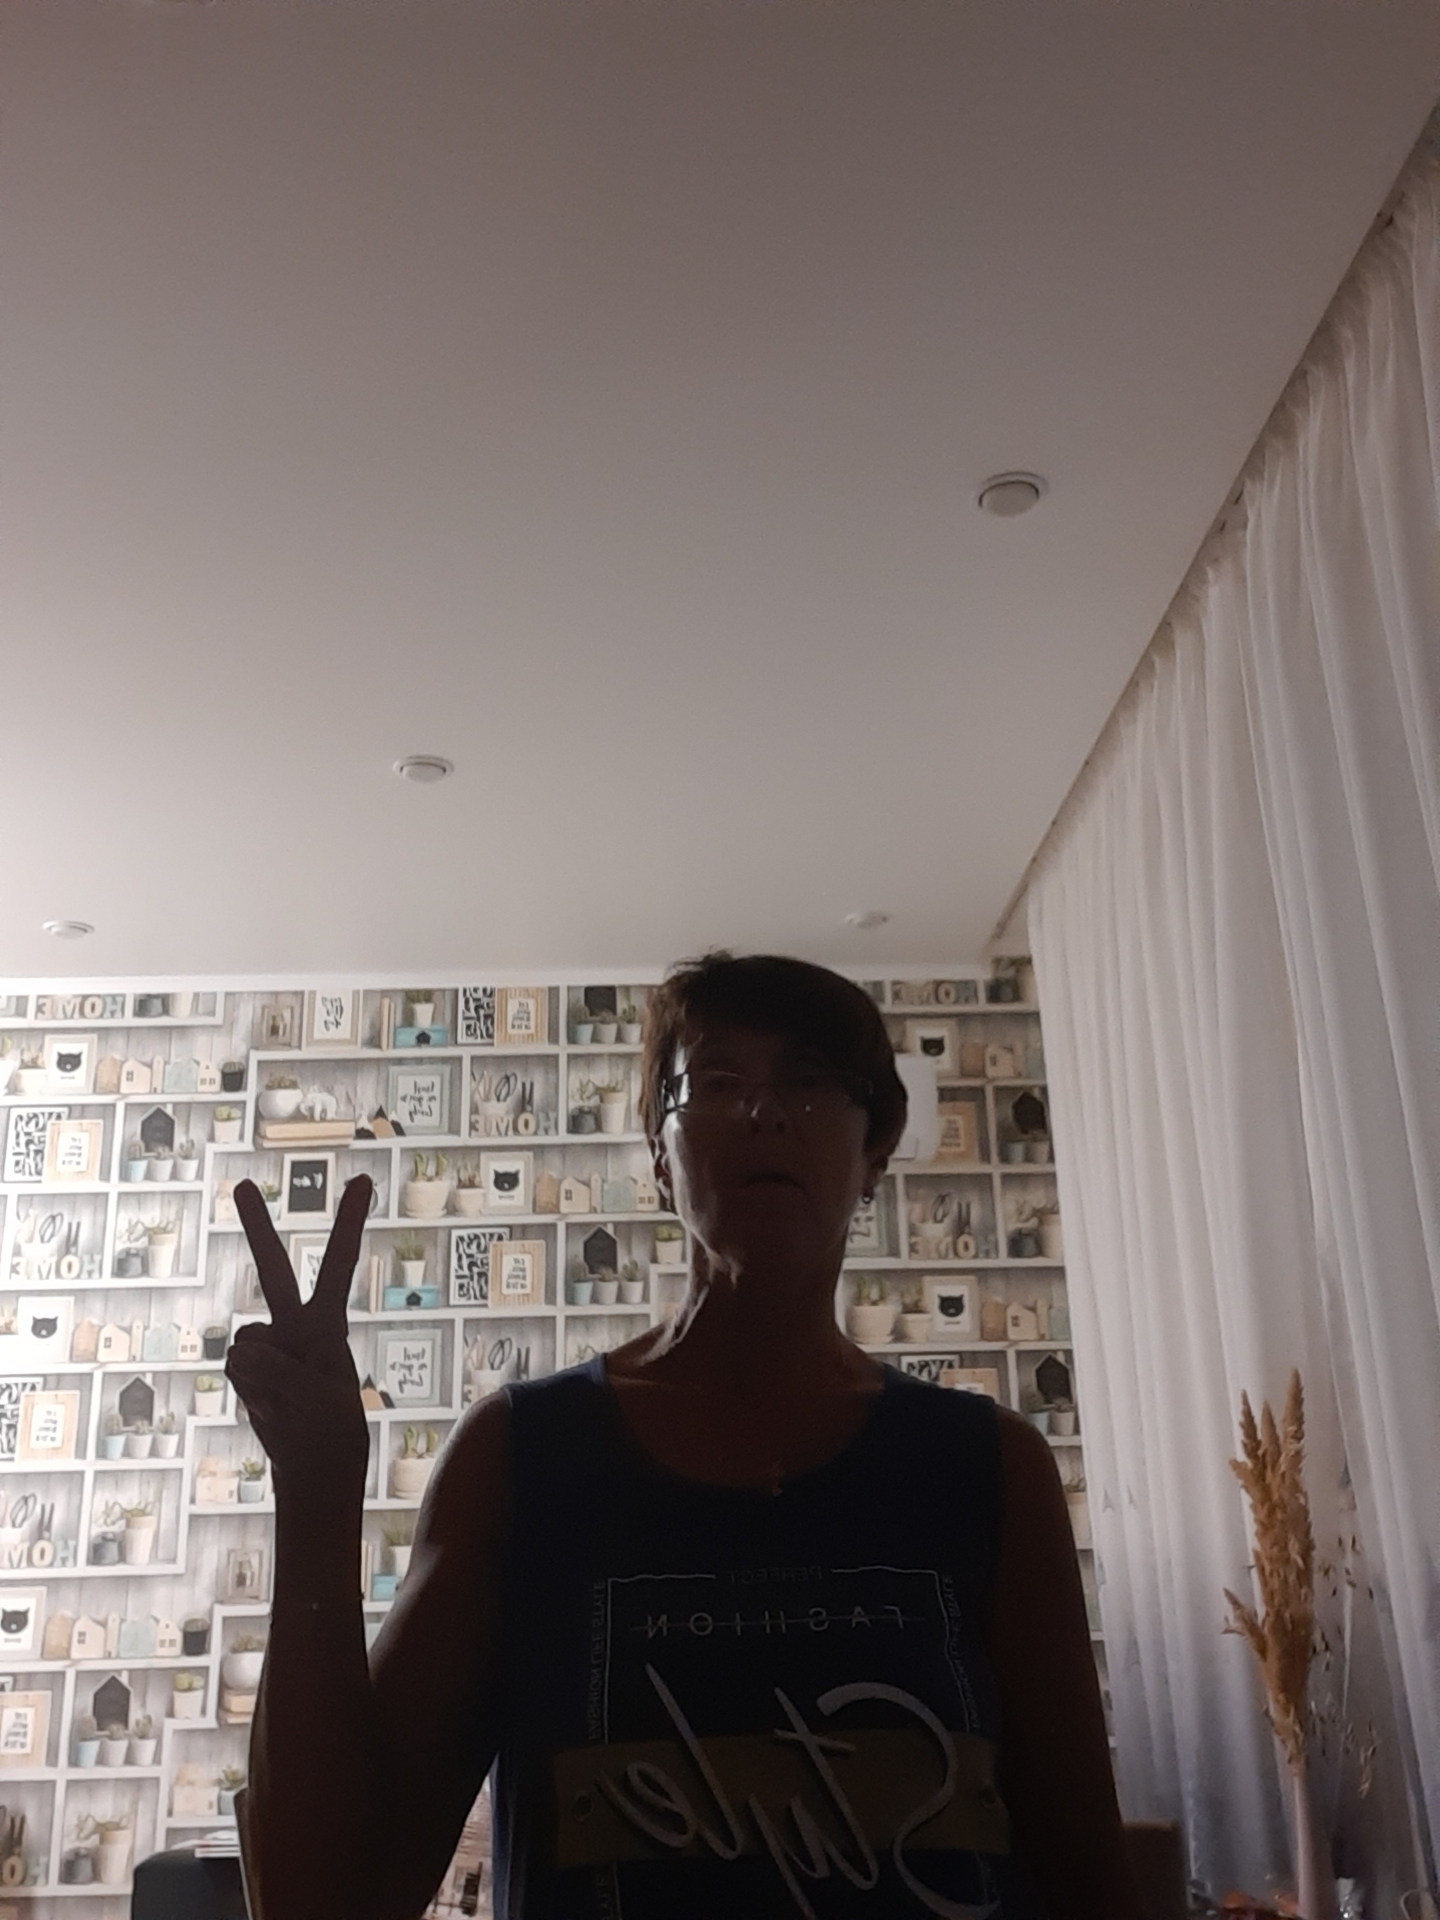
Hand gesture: peace